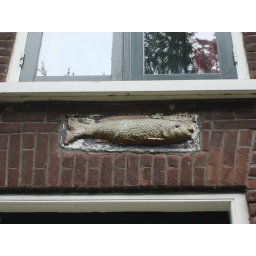
gevelsteen on a small house in Alkmaar that must once have been a shop selling fish